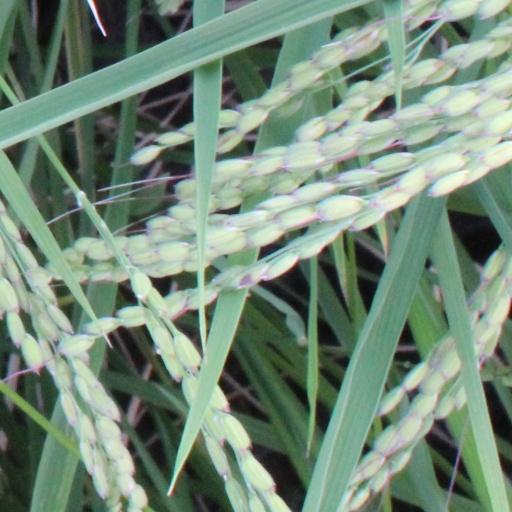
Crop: rice